RAAF Base Townsville

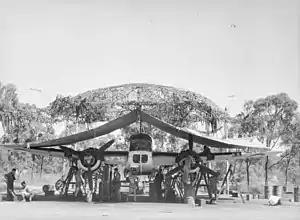
Servicing party working on a DAP Beaufort bomber aircraft of No. 7 Squadron RAAF

The role of the airfield now diversified well beyond the fighter defence of Townsville. North-eastern Australia became the operational theatre of the US Fifth Air Force, its headquarters in Brisbane, with the headquarters of its V Bomber Command in Townsville. The USAAF 435th Aerial Bombardment Squadron and 8th Photo Squadron carried out aerial reconnaissance missions from Townsville over the whole theatre of war from New Guinea to the Solomon Islands. Ground-based bombers and reconnaissance aircraft from Townsville played a part in the Battle of the Coral Sea, fought a few hundred kilometres to the north-east in May 1942. In the confusion that characterised the aerial engagement, B-17 bombers of the USAAF 435th Squadron from Townsville bombed an allied naval force including the Australian cruisers and , fortunately without inflicting damage.